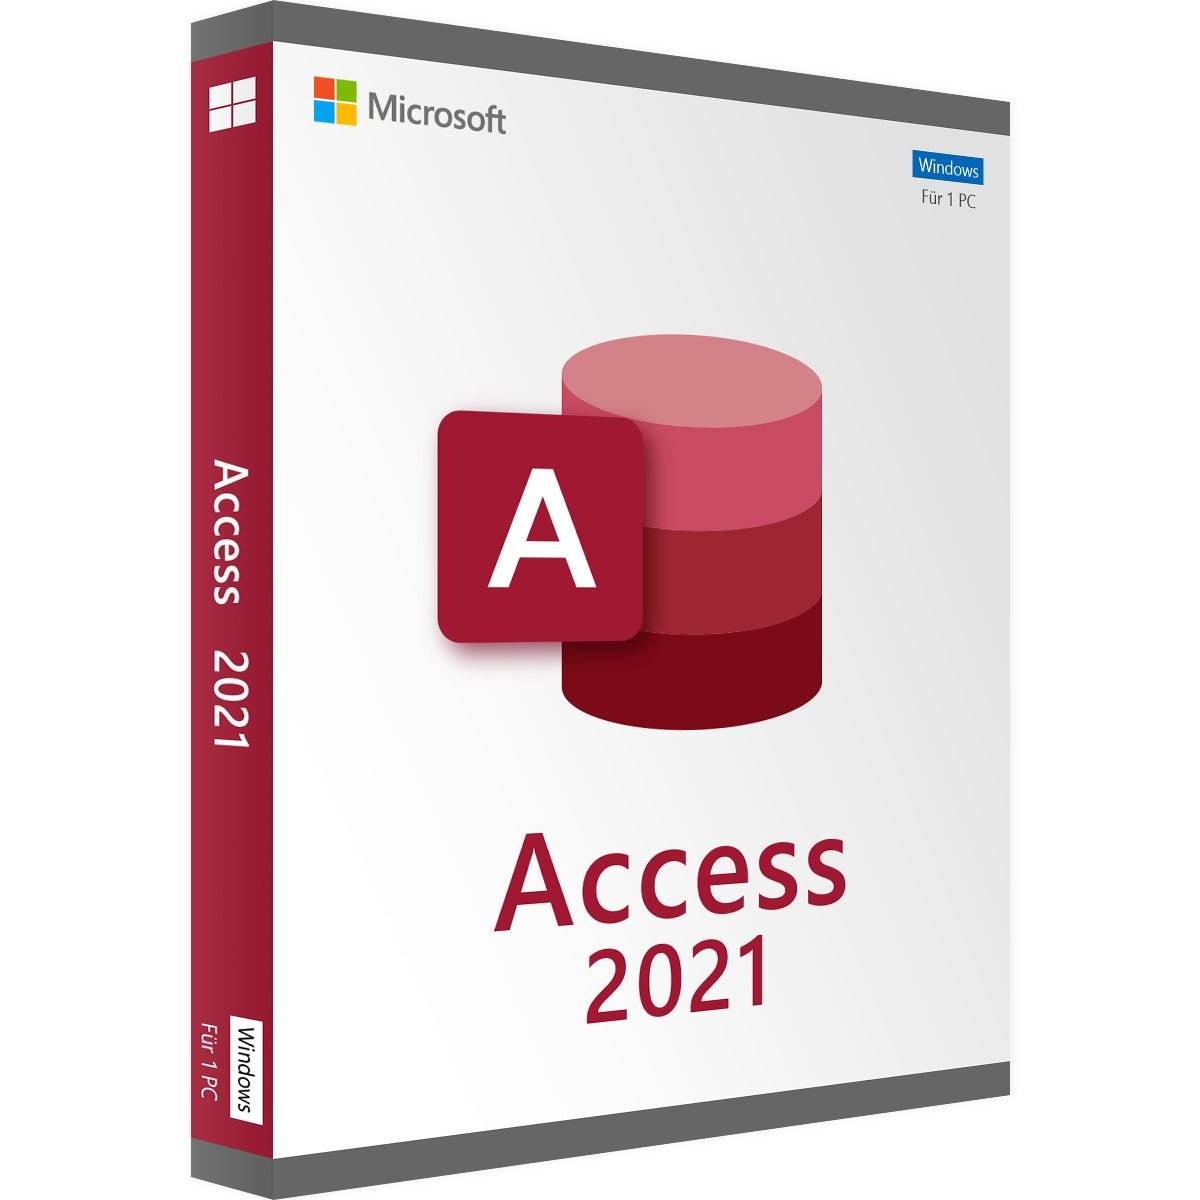
Microsoft Access 2021
Microsoft Access 2021 – Effiziente Datenbankverwaltung leicht gemacht ​ Microsoft Access 2021 ist eine vielseitige Datenbankanwendung, die es ermöglicht, umfangreiche Daten effizient zu organisieren und zu verwalten. Seit ihrer Einführung im Jahr 1992 hat sich die Software kontinuierlich weiterentwickelt und bietet heute eine benutzerfreundliche Oberfläche sowie zahlreiche Funktionen für die Erstellung und Pflege von Datenbanken. MS Access als eigenständige Software oder im Office-Paket Erwerben Sie Access 2021 als eigenständige Anwendung oder als Teil beliebter Office Pakete wie Office Professional oder Microsoft 365. Diese Flexibilität ermöglicht Ihnen, die passende Lizenz für Ihre individuellen Anforderungen zu wählen, ohne auf wichtige Funktionen zu verzichten. Neue Funktionen und Verbesserungen in Access 2021 Profitieren Sie von zahlreichen Verbesserungen in der Version 2021. Verbesserte Tabellenverwaltung: Neue Tabellen lassen sich schneller hinzufügen und verknüpfen. Überarbeiteter Datentyp: Präzisere Ergebnisse durch den neuen Datentyp „Datum/Uhrzeit“. Modernes Design: Weiche Kanten und ein moderner Dark Mode sorgen für eine angenehme visuelle Darstellung. Optimierte Performance: Stabilere und schnellere Software für produktives Arbeiten. Für diejenigen, die eine umfassende Office-Suite suchen, ist Office 365 Access eine hervorragende Option. Mit Office 365 Access profitieren Sie von regelmäßigen Updates und zusätzlichen Funktionen, die in der eigenständigen Version nicht verfügbar sind. Wichtige Funktionen und Tabs in MS Access 2021 Ms Access bietet zahlreiche Funktionen, die Ihre Arbeit erleichtern: Datenbankdesign: Passen Sie Tabellen, Formulare und Abfragen nach Ihren Anforderungen an. Visual Basic for Applications (VBA): Automatisieren Sie Prozesse und erstellen Sie eigene Funktionen. Berichtserstellung: Generieren Sie professionelle Berichte mit detaillierten Datenübersichten. Import/Export: Integrieren Sie Daten nahtlos mit anderen Microsoft Office-Anwendungen. Navigationsbereich: Einfacher Zugriff auf Tabellen, Abfragen und Formulare. Systemanforderungen für Access 2021 Anforderung Details Prozessor Intel Core i5 oder höher Arbeitsspeicher 8 GB RAM oder mehr Festplattenspeicher 10 GB freier Speicherplatz Betriebssystem Windows 10 oder neuer Display Mindestens 1280x768 Pixel Internetverbindung Für Download, Aktivierung und Updates erforderlich Grafikkarte DirectX 10-kompatible Grafikkarte für visuelle Darstellung Stellen Sie sicher, dass Ihr System diese Anforderungen erfüllt, um die volle Leistung von Microsoft Access 2021 zu nutzen. Jetzt MS Access 2021 kaufen und Datenbanklösungen einfacher als je zuvor entwickeln! Garantiert echt und zuverlässig – nur bei Lizenzguenstiger .
Brand: Microsoft
Category: Software > Computer Software > Business & Productivity Software > Database Management Software